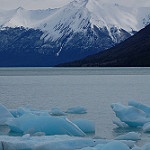
Label: glacier